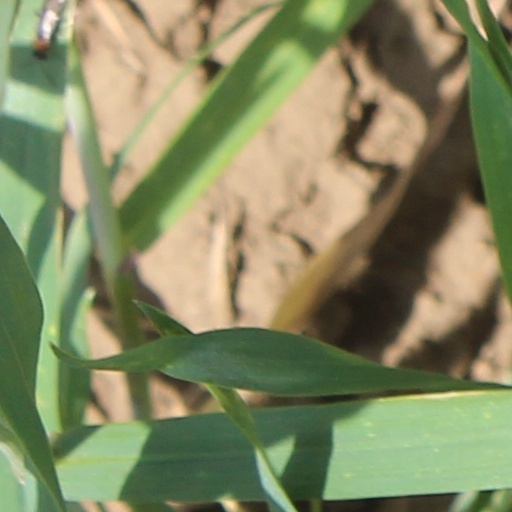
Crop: wheat